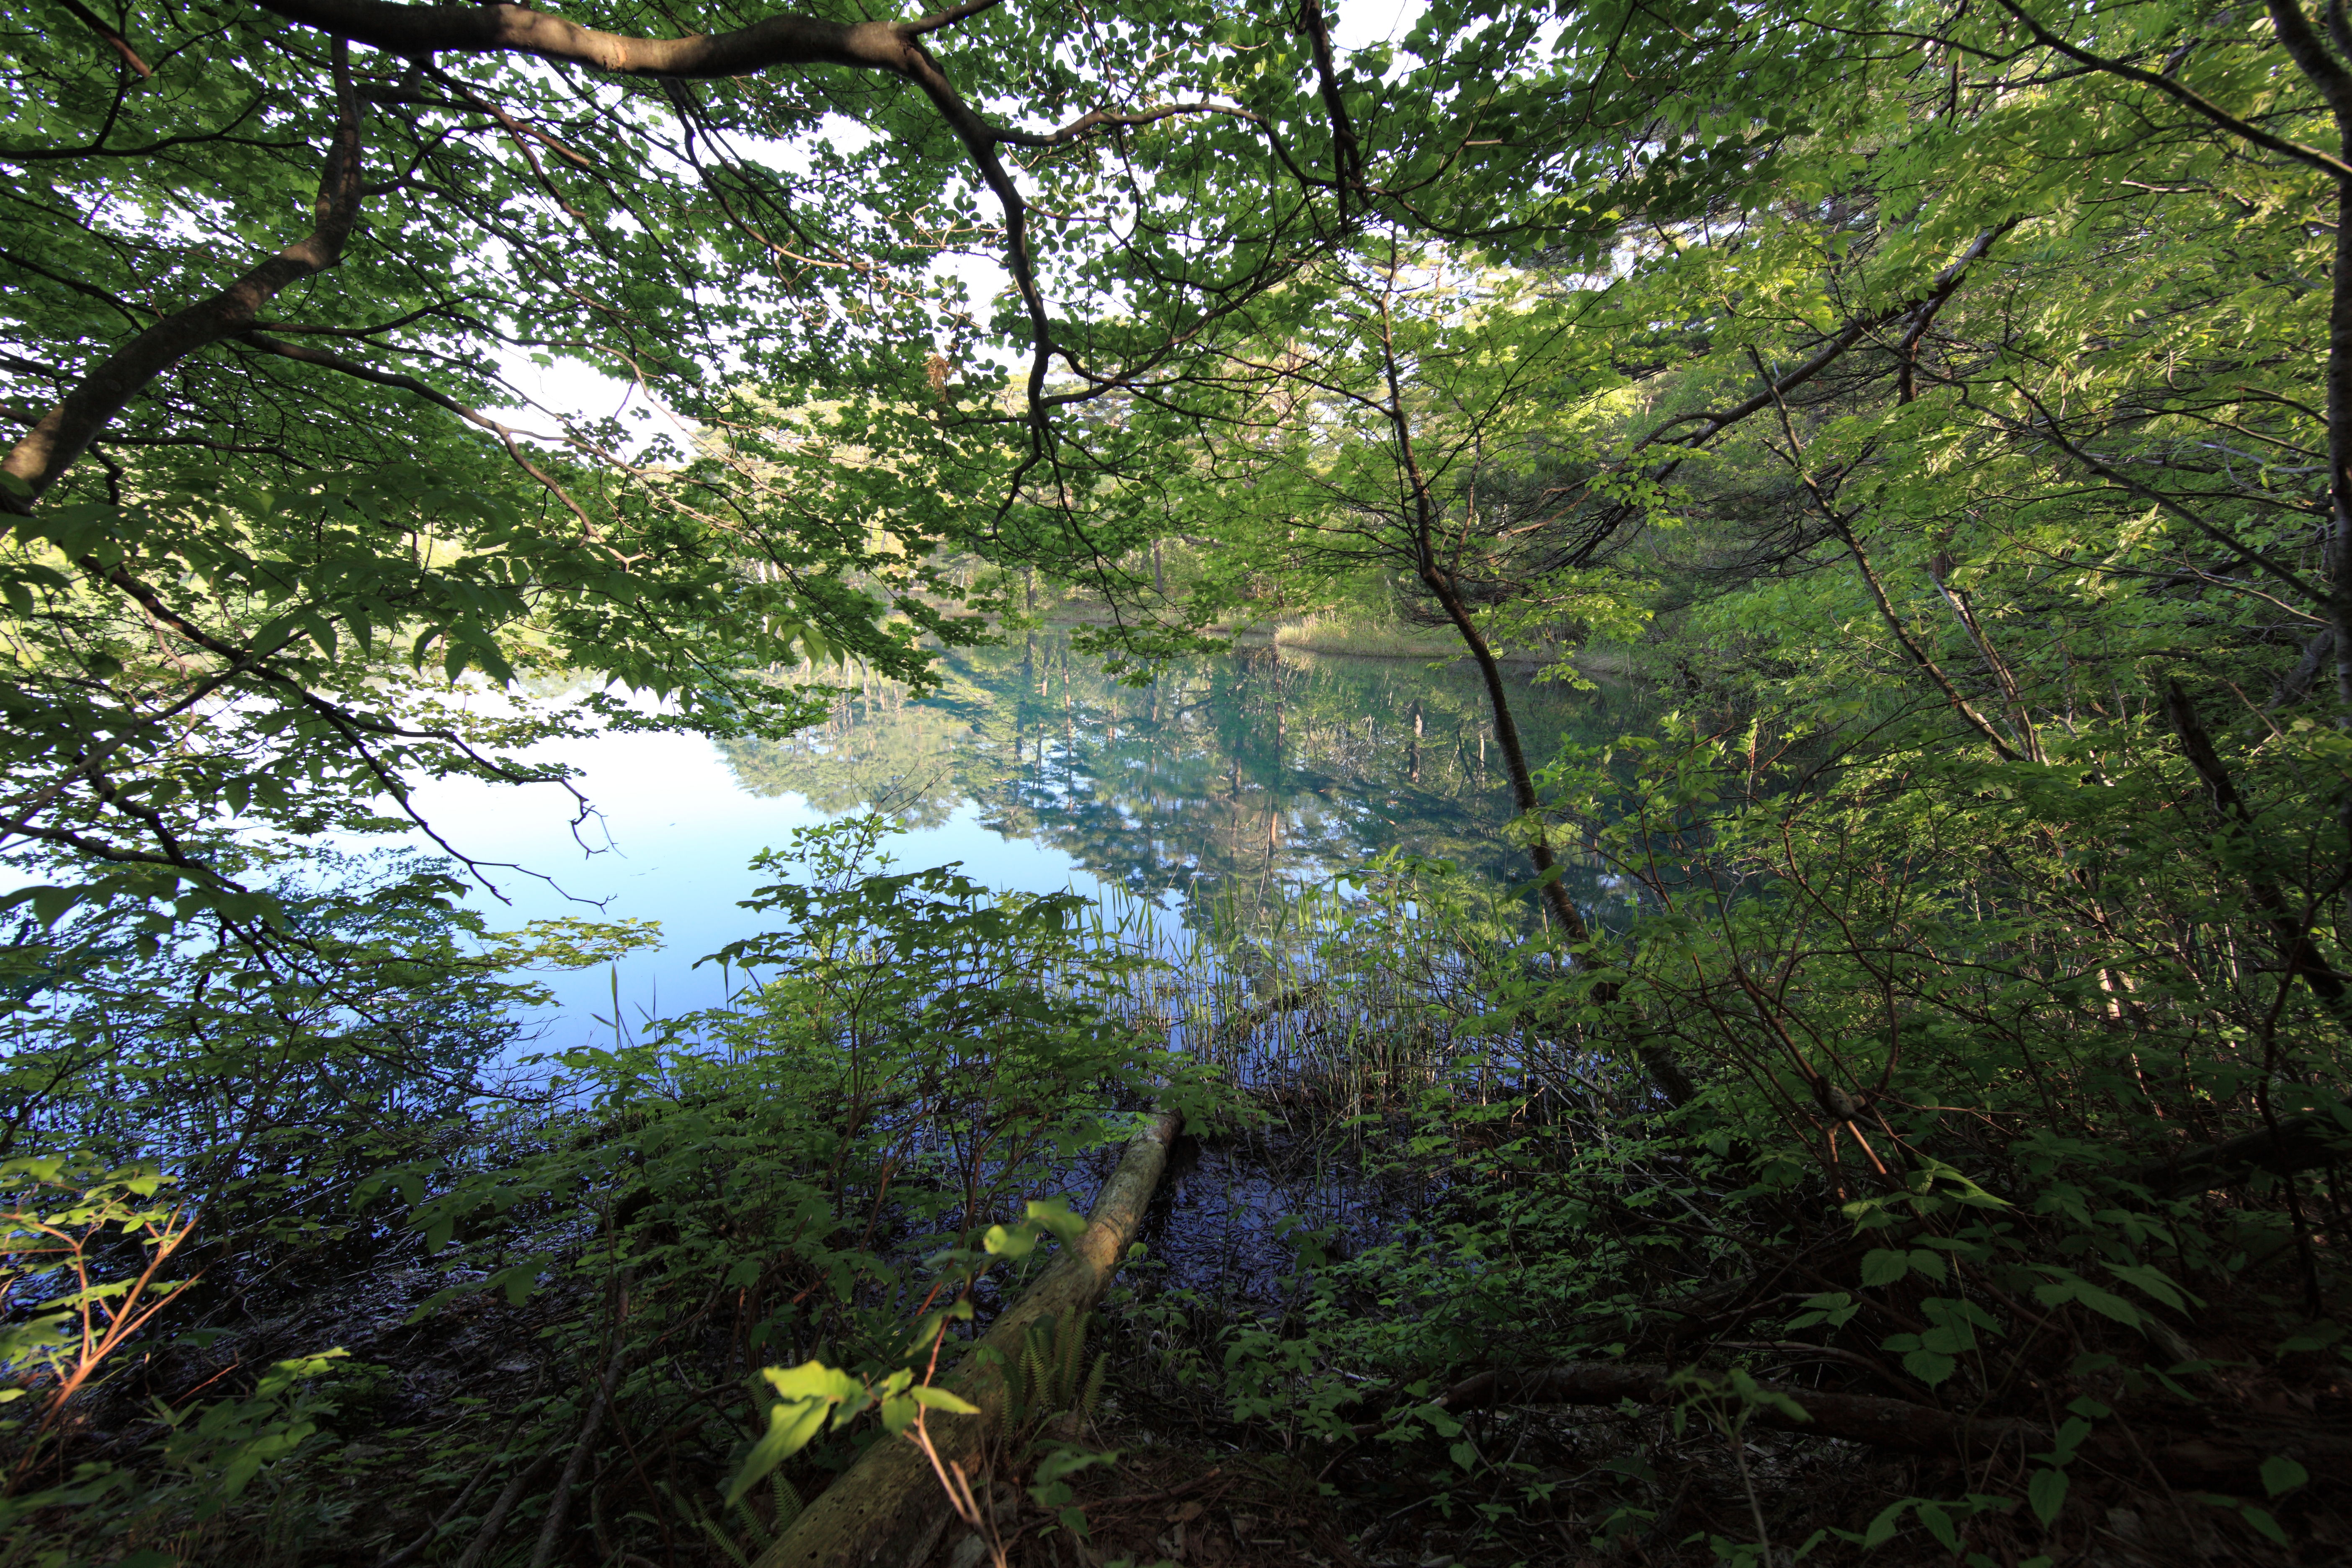
landscape, tree, water, nature, forest, grass, creek, swamp, wilderness, branch, plant, sky, trail, sunlight, leaf, lake, river, pond, stream, reflection, high, jungle, bank, cool image, vegetation, rainforest, deciduous, wetland, 5d, grove, hires, woodland, i, markii, water feature, ecosystem, watercourse, hi, res, resolution, fukushima, goshikinuma, yamagun, nature reserve, state park, riparian zone, biome, old growth forest, temperate broadleaf and mixed forest, temperate coniferous forest, bayou, riparian forest, spruce fir forest, tropical and subtropical coniferous forests, valdivian temperate rain forest